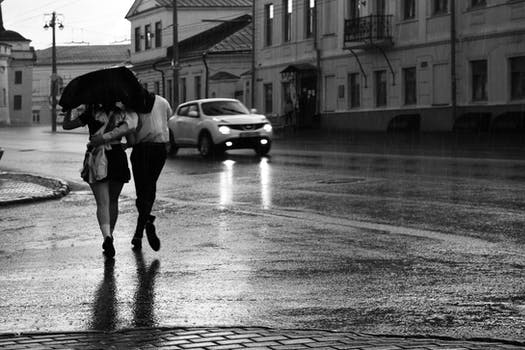
Label: No Watermark